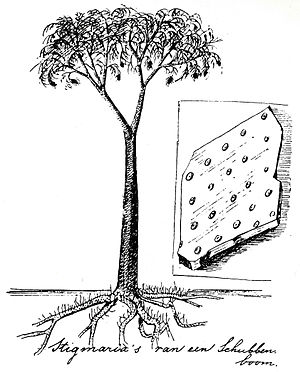
Skæltræ
Skæltræ var en slægt af primitive og uddøde ulvefodsplanter, der forekom i kultiden. De blev over 30 m høje med en op til 1 m tyk stamme, men var ikke ægte træer og manglede bl.a. egentlige grene. Toppen af stammen kunne dog være forgrenet, og bladene sad i toppen eller direkte på stammen.